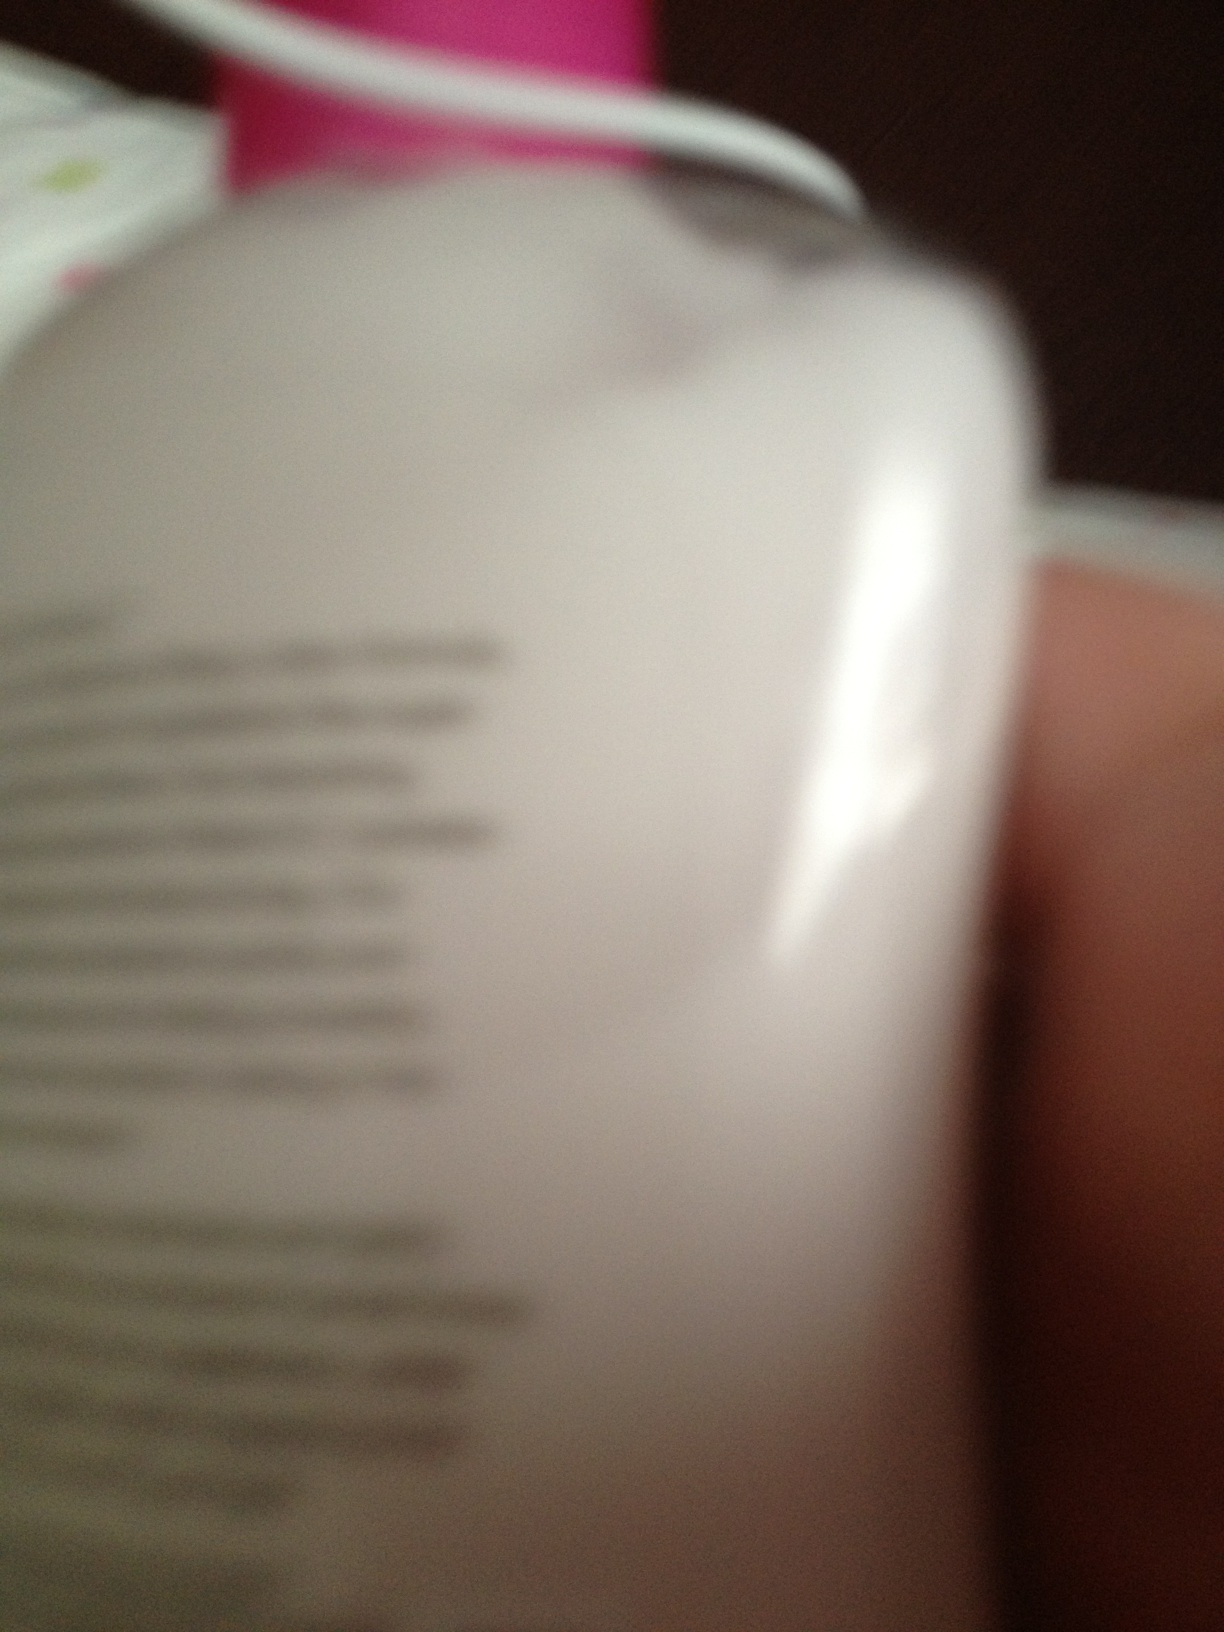Question: what is the name of this lotion?
Answer: unanswerable